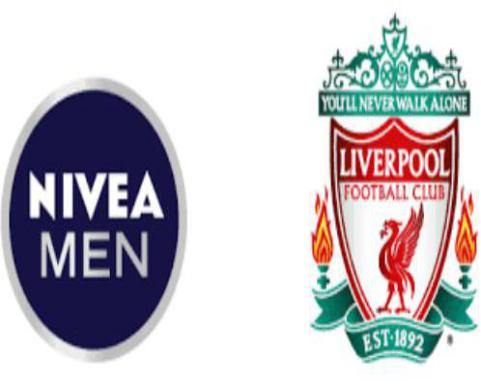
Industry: Necessities